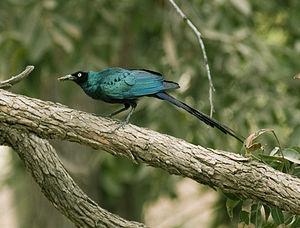
Le Choucador à longue queue, aussi appelé Merle métallique à longue queue, est une espèce d'oiseaux de la famille des Sturnidae.